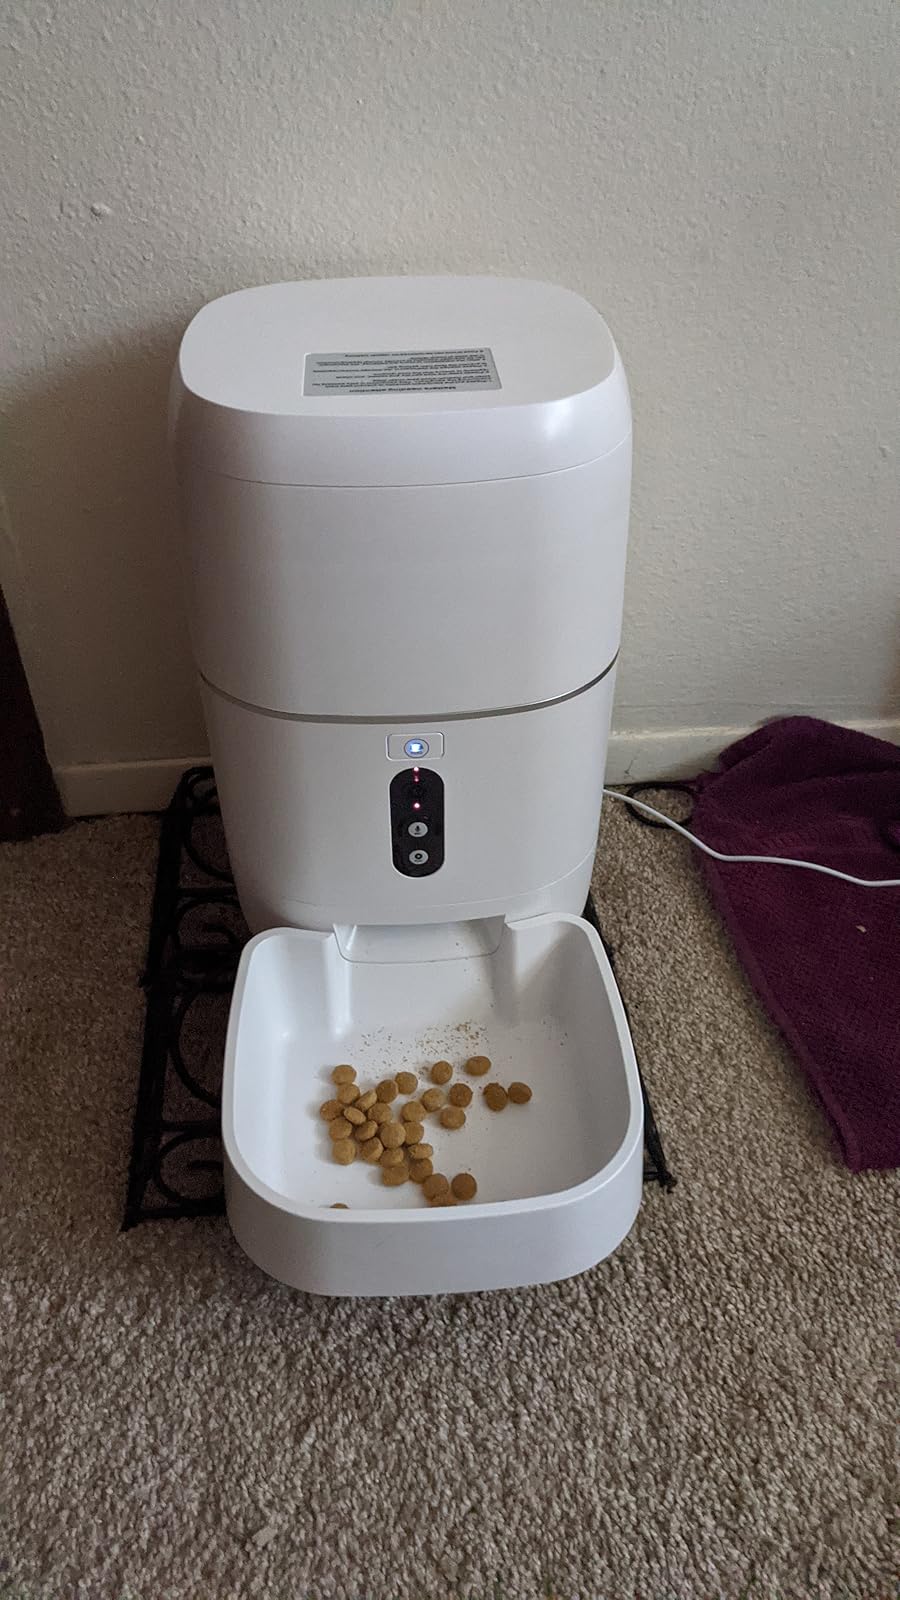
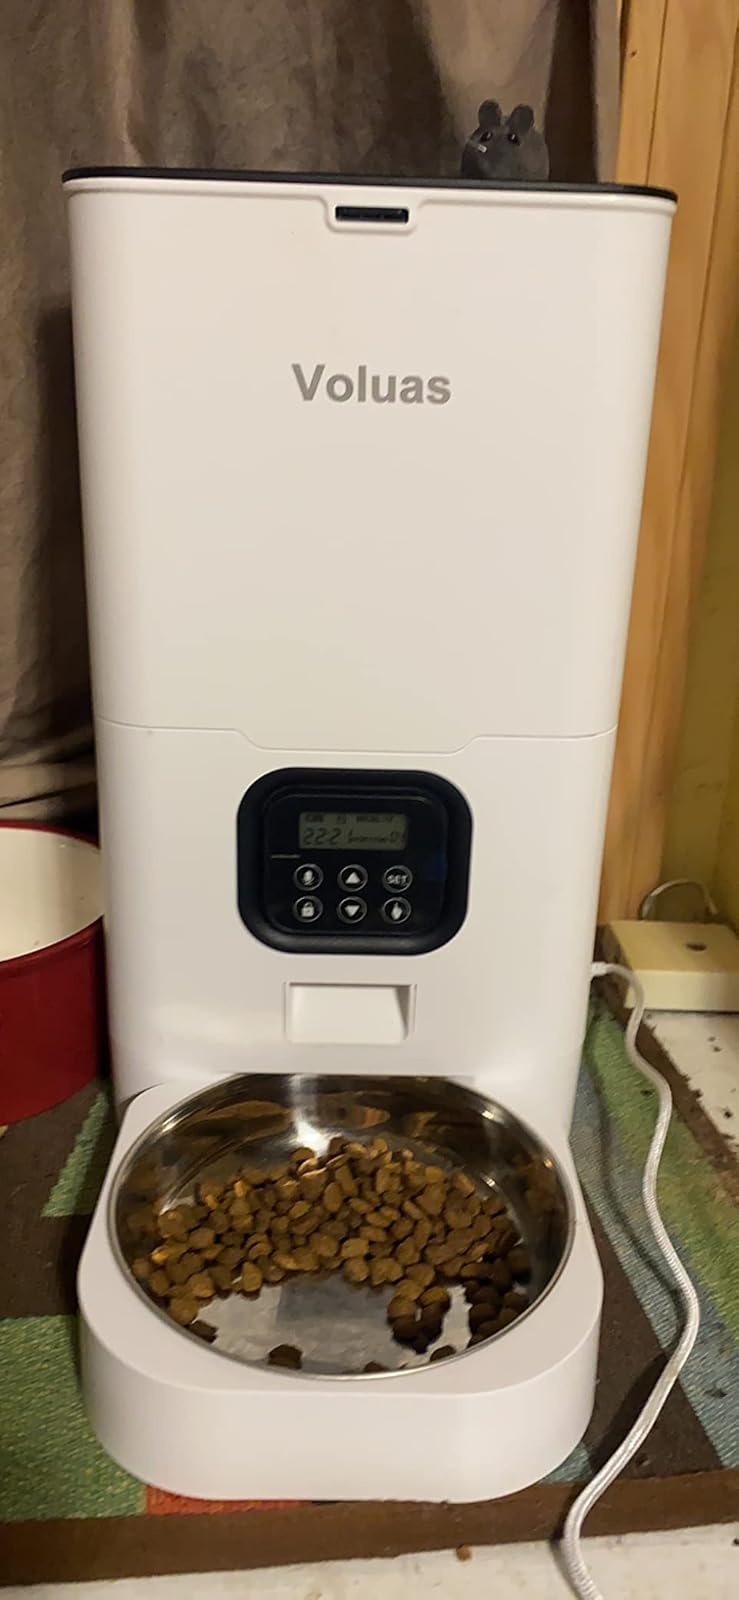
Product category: items_feeder
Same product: no